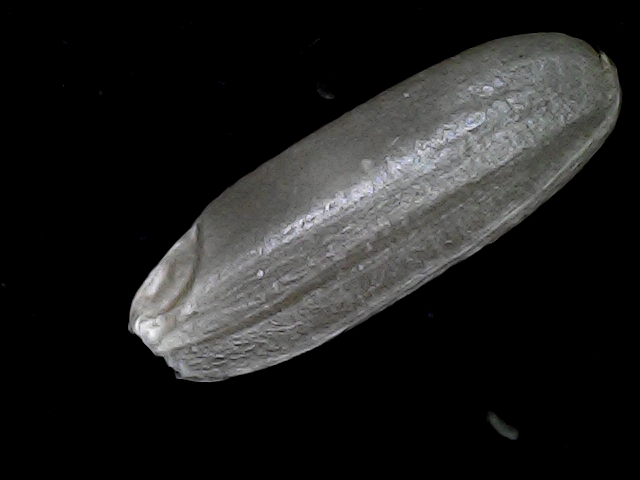
Rice variety: BD85